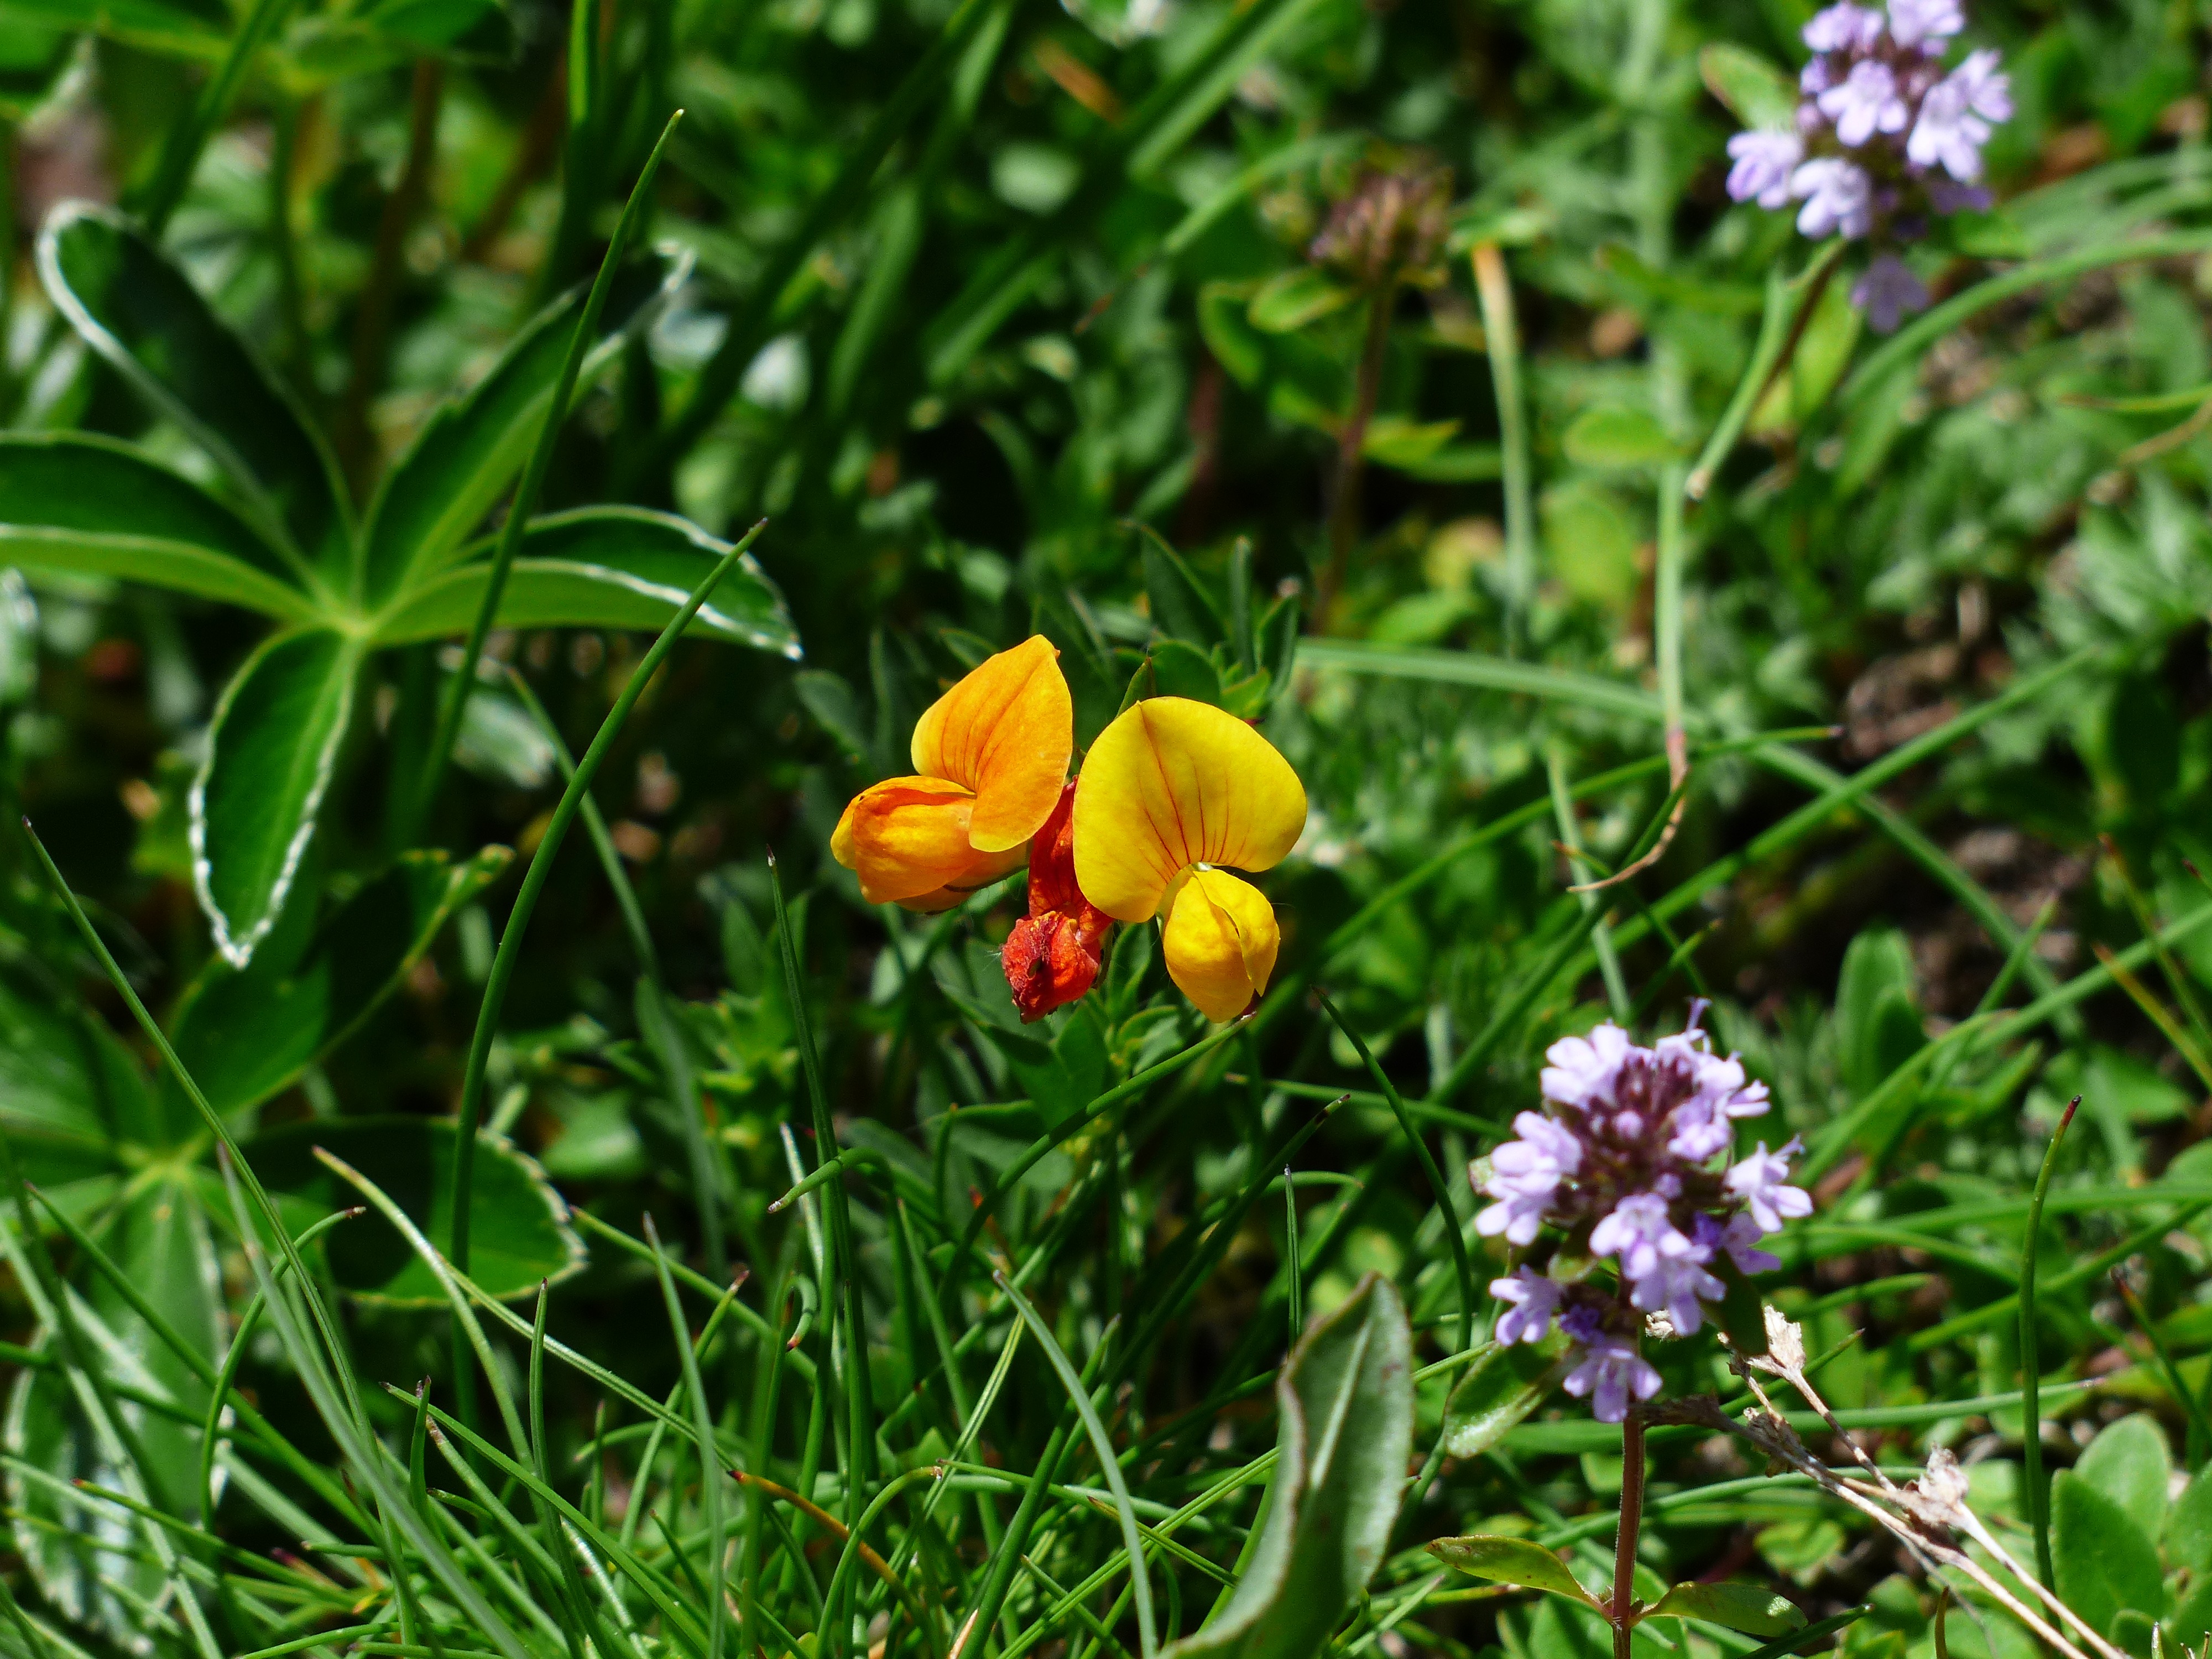
blossom, plant, meadow, flower, bloom, herb, botany, yellow, flora, wildflower, lotus, klee, macro photography, legume, flowering plant, fabaceae, alpine flower, fenugreek, faboideae, alpine plant, land plant, alpenhorn clover